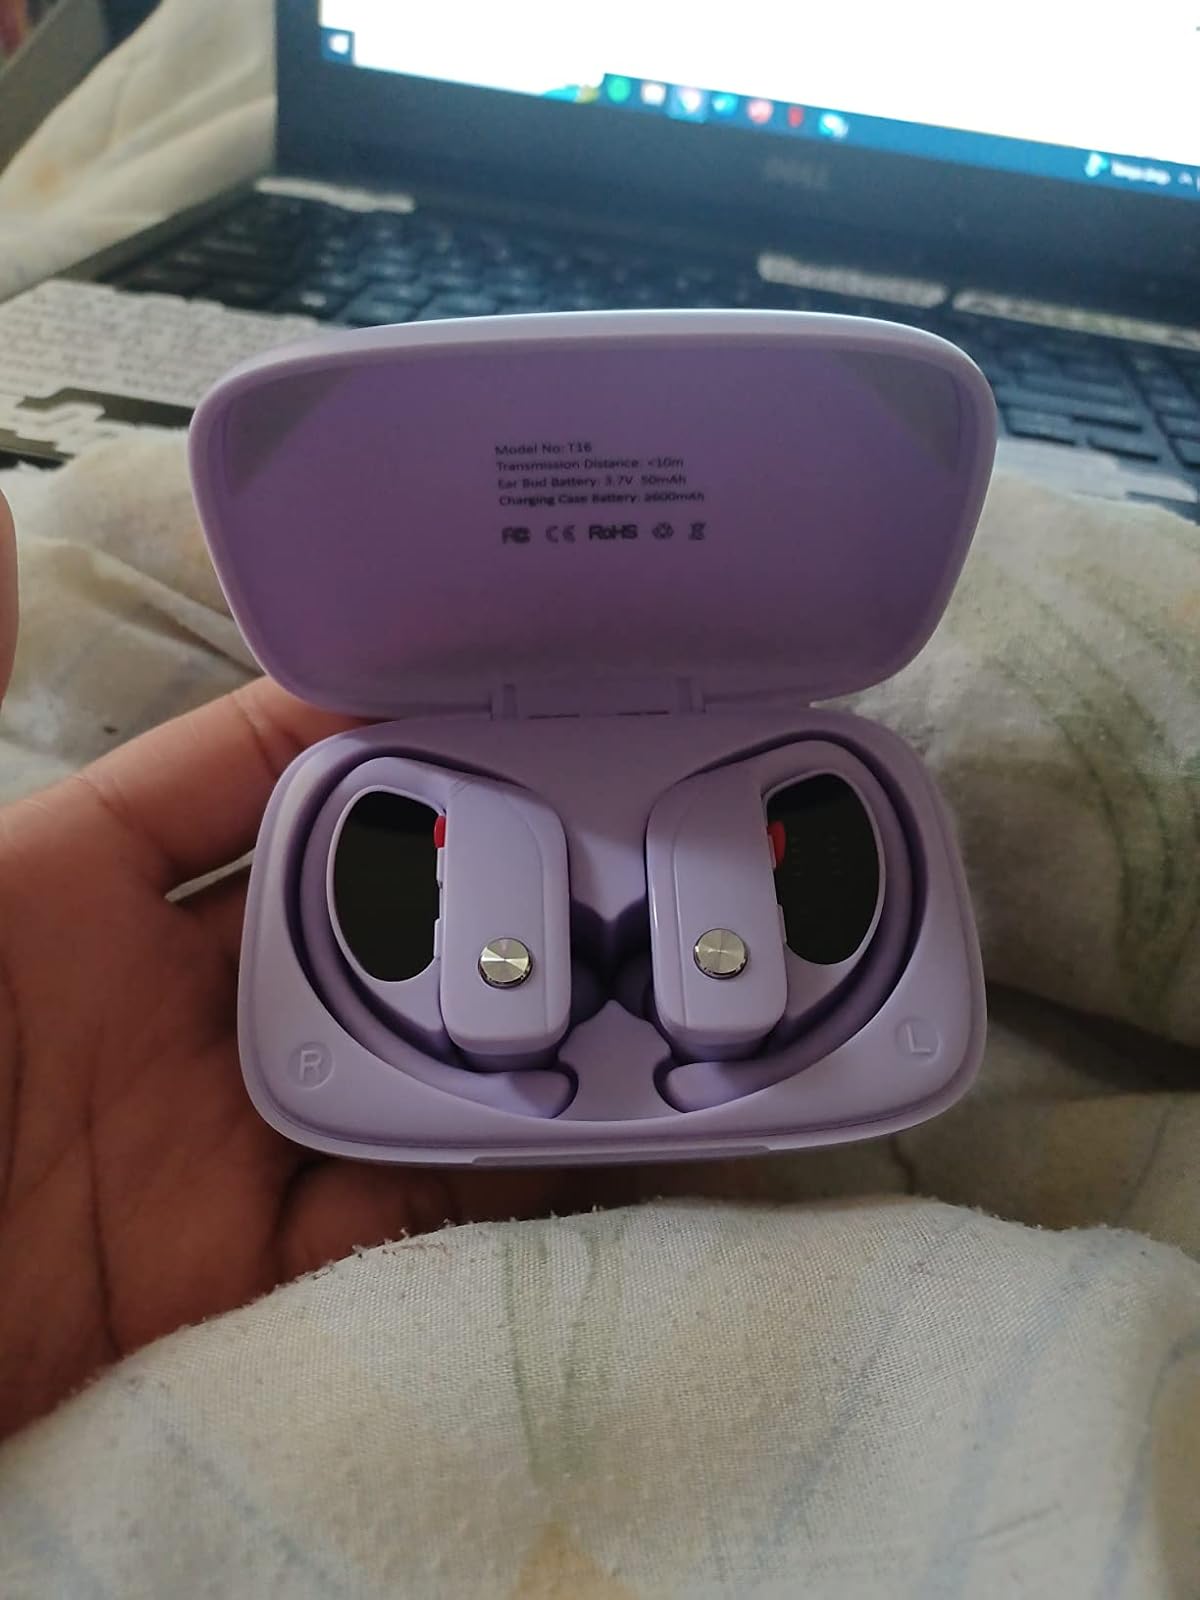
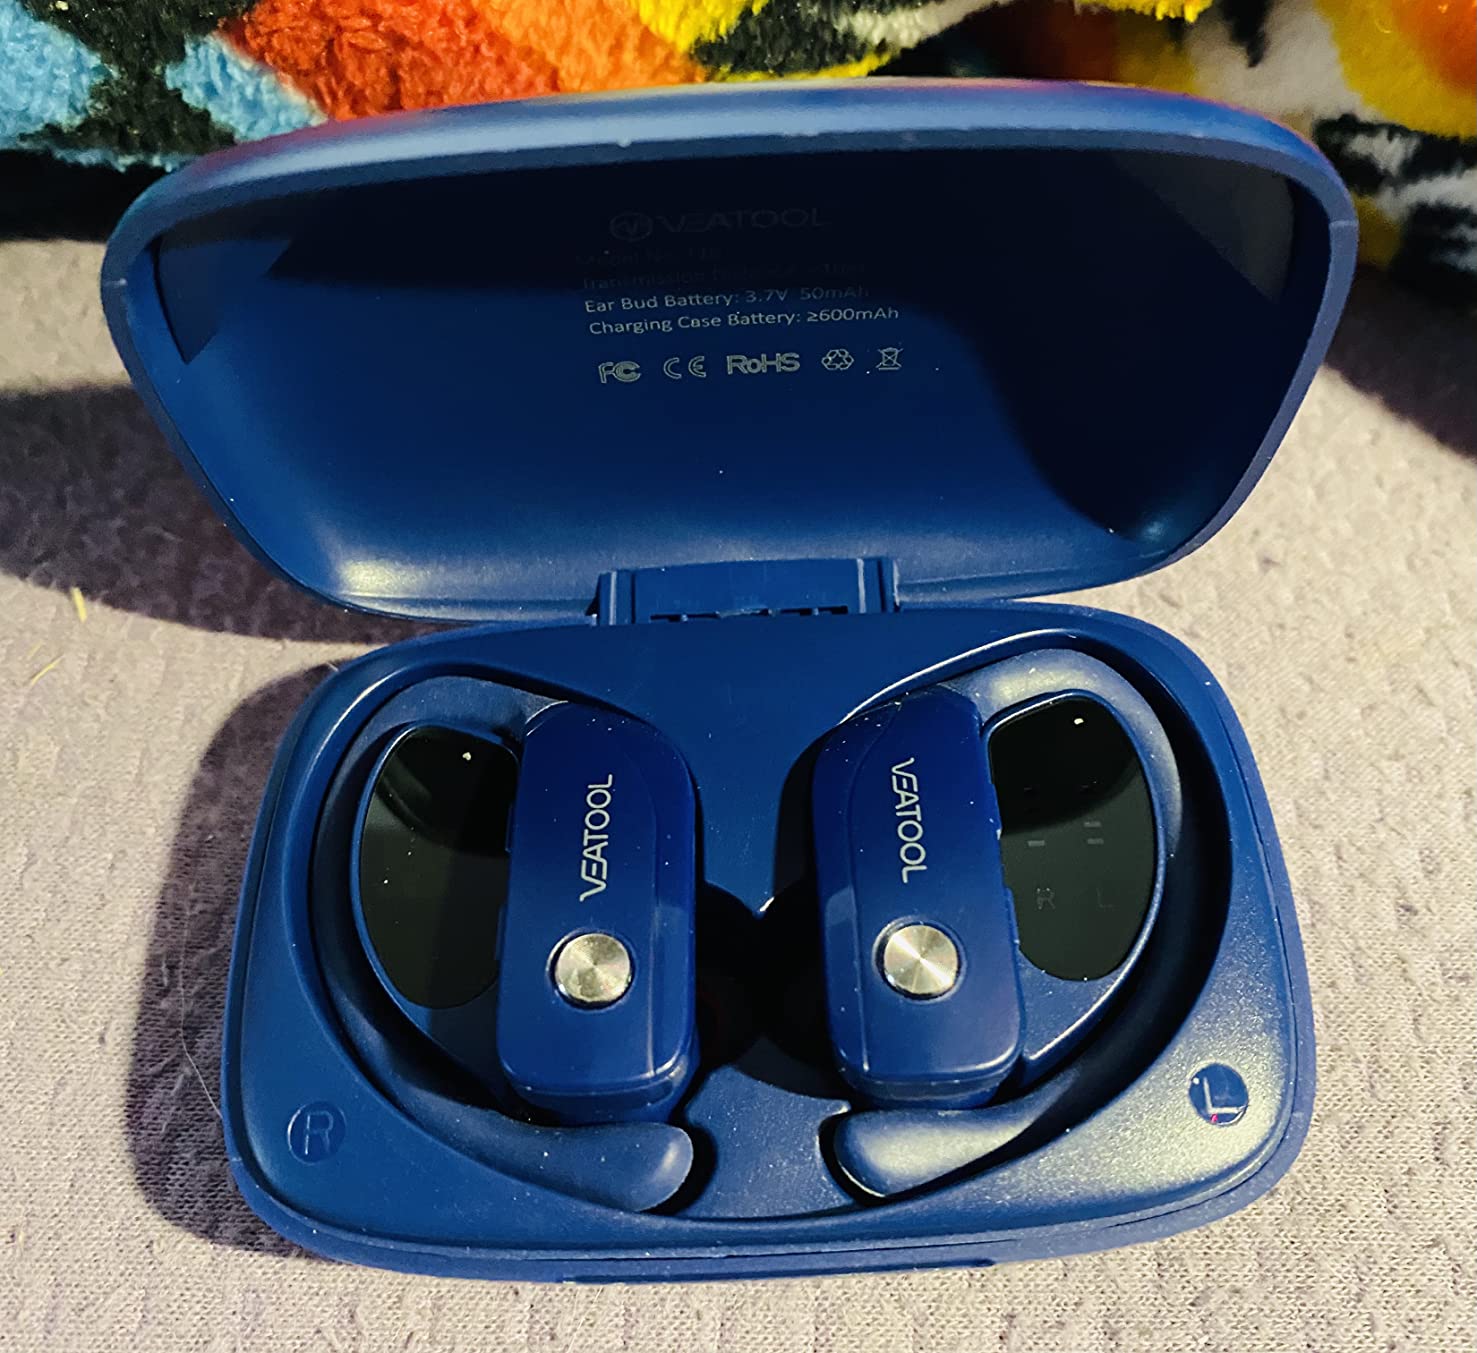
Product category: earbuds
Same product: no